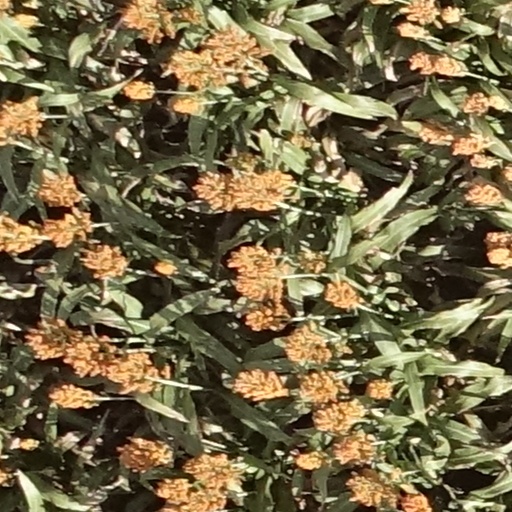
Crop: sorghum